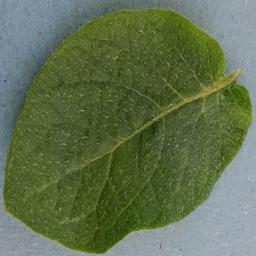
Etiqueta: Sana